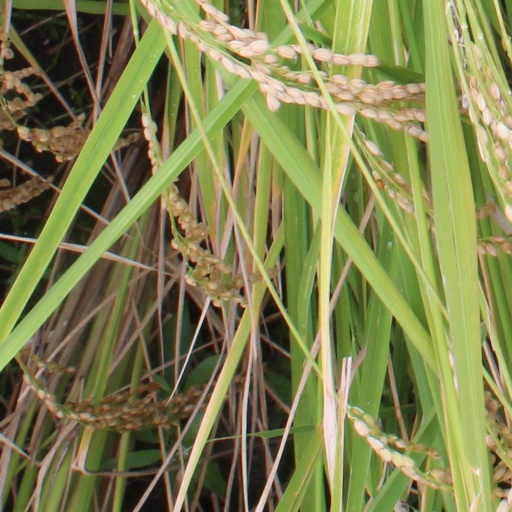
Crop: rice